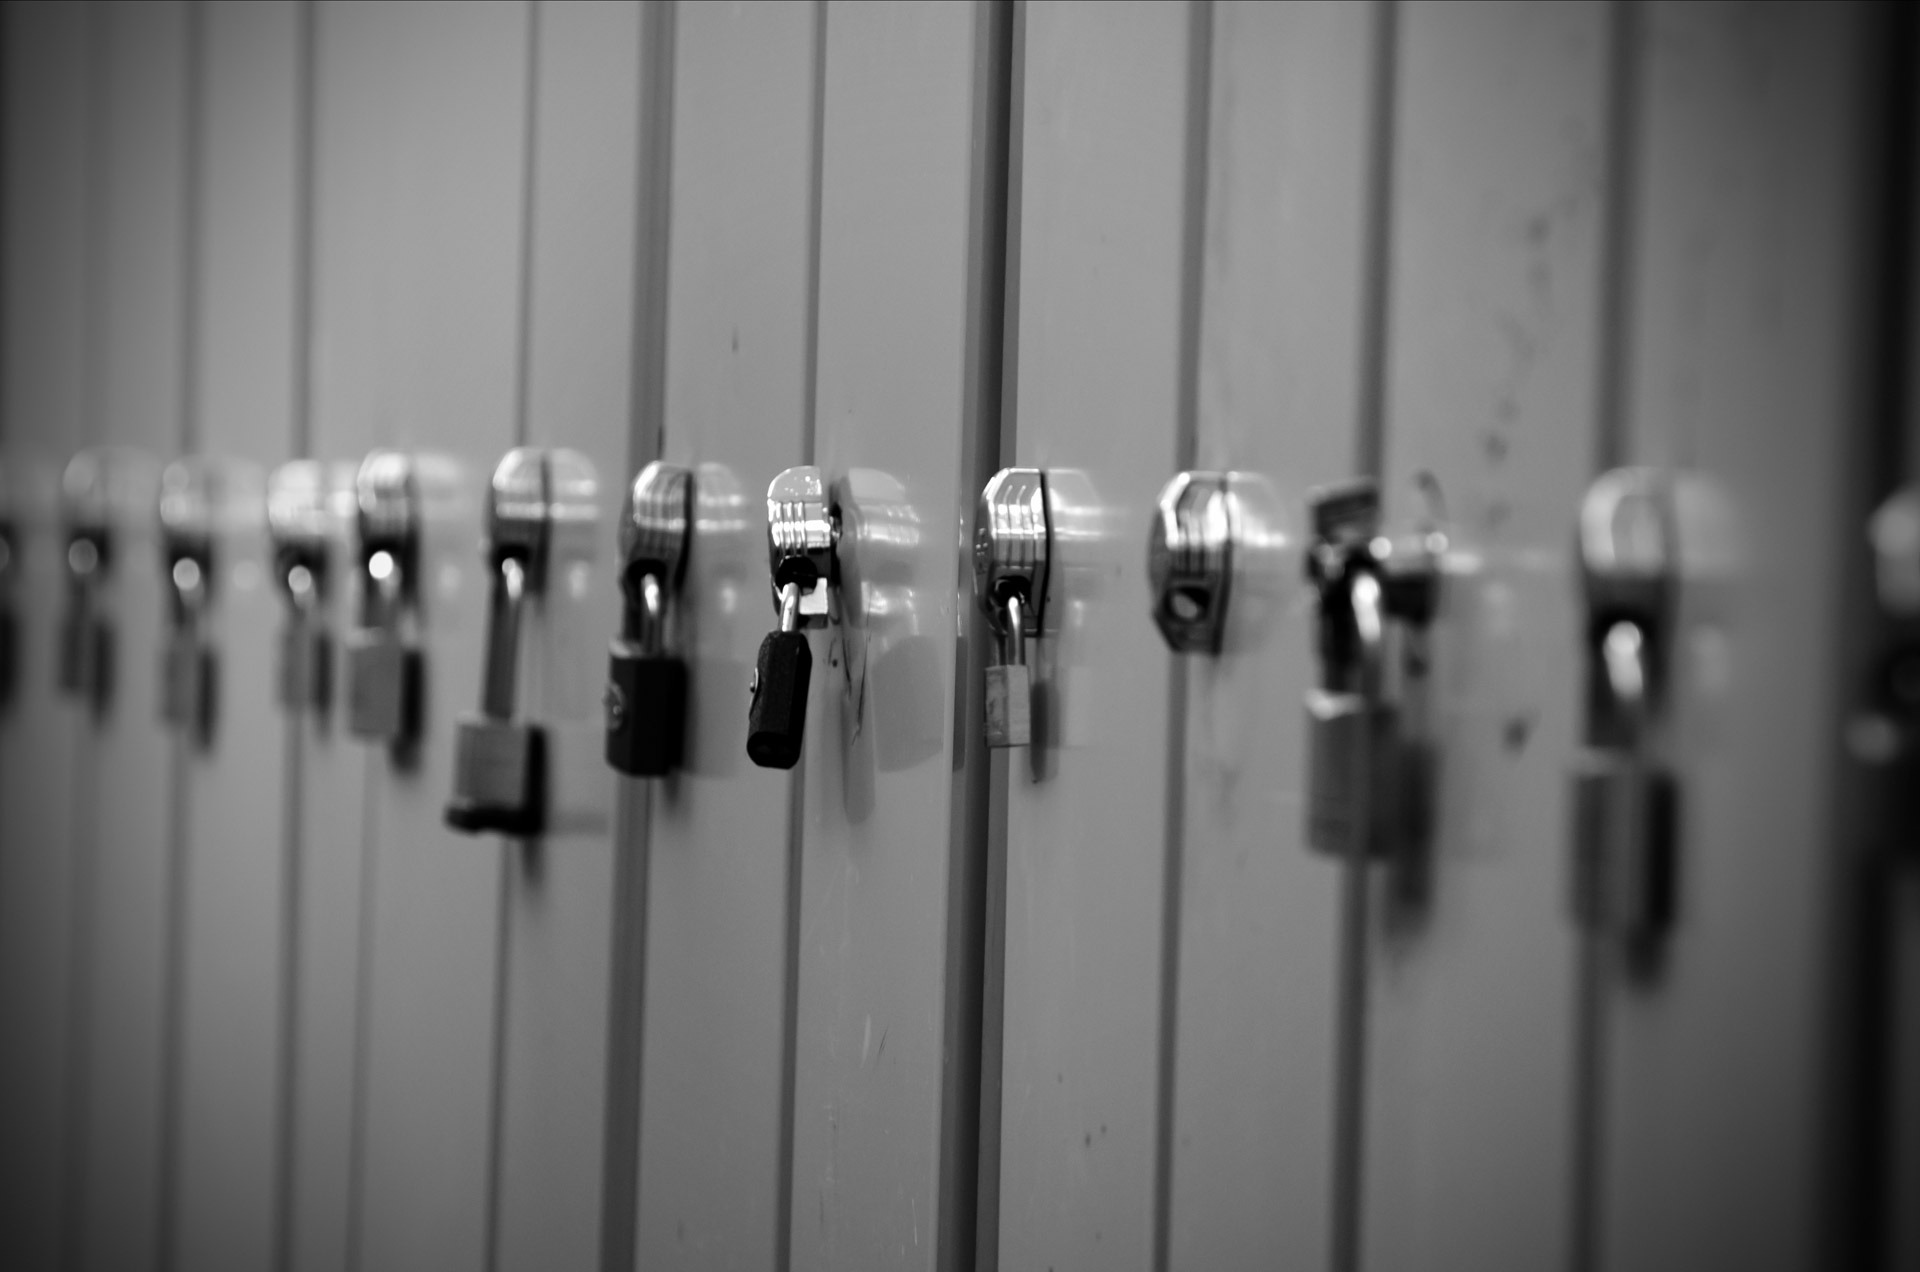
black and white, white, chain, steel, entrance, key, object, black, monochrome, security, padlock, product, privacy, concept, iron, lock, private, protection, heavy, strong, protect, secure, safe, off, restricted, master, monochrome photography